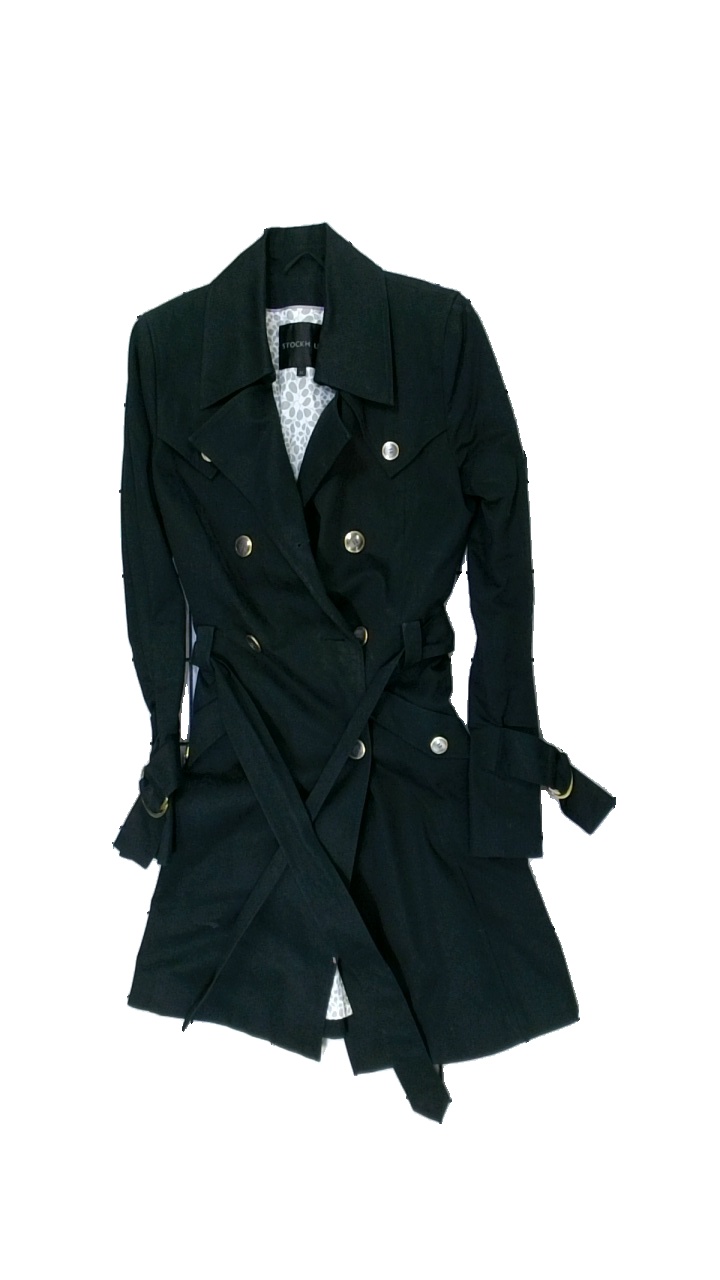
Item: Outerwear (Ladies)
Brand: Stockhlm
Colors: Black, Yellow
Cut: Regular
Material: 100% cotton
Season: Spring
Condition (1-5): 3
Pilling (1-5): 5
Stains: Minor
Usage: Reuse
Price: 100-150